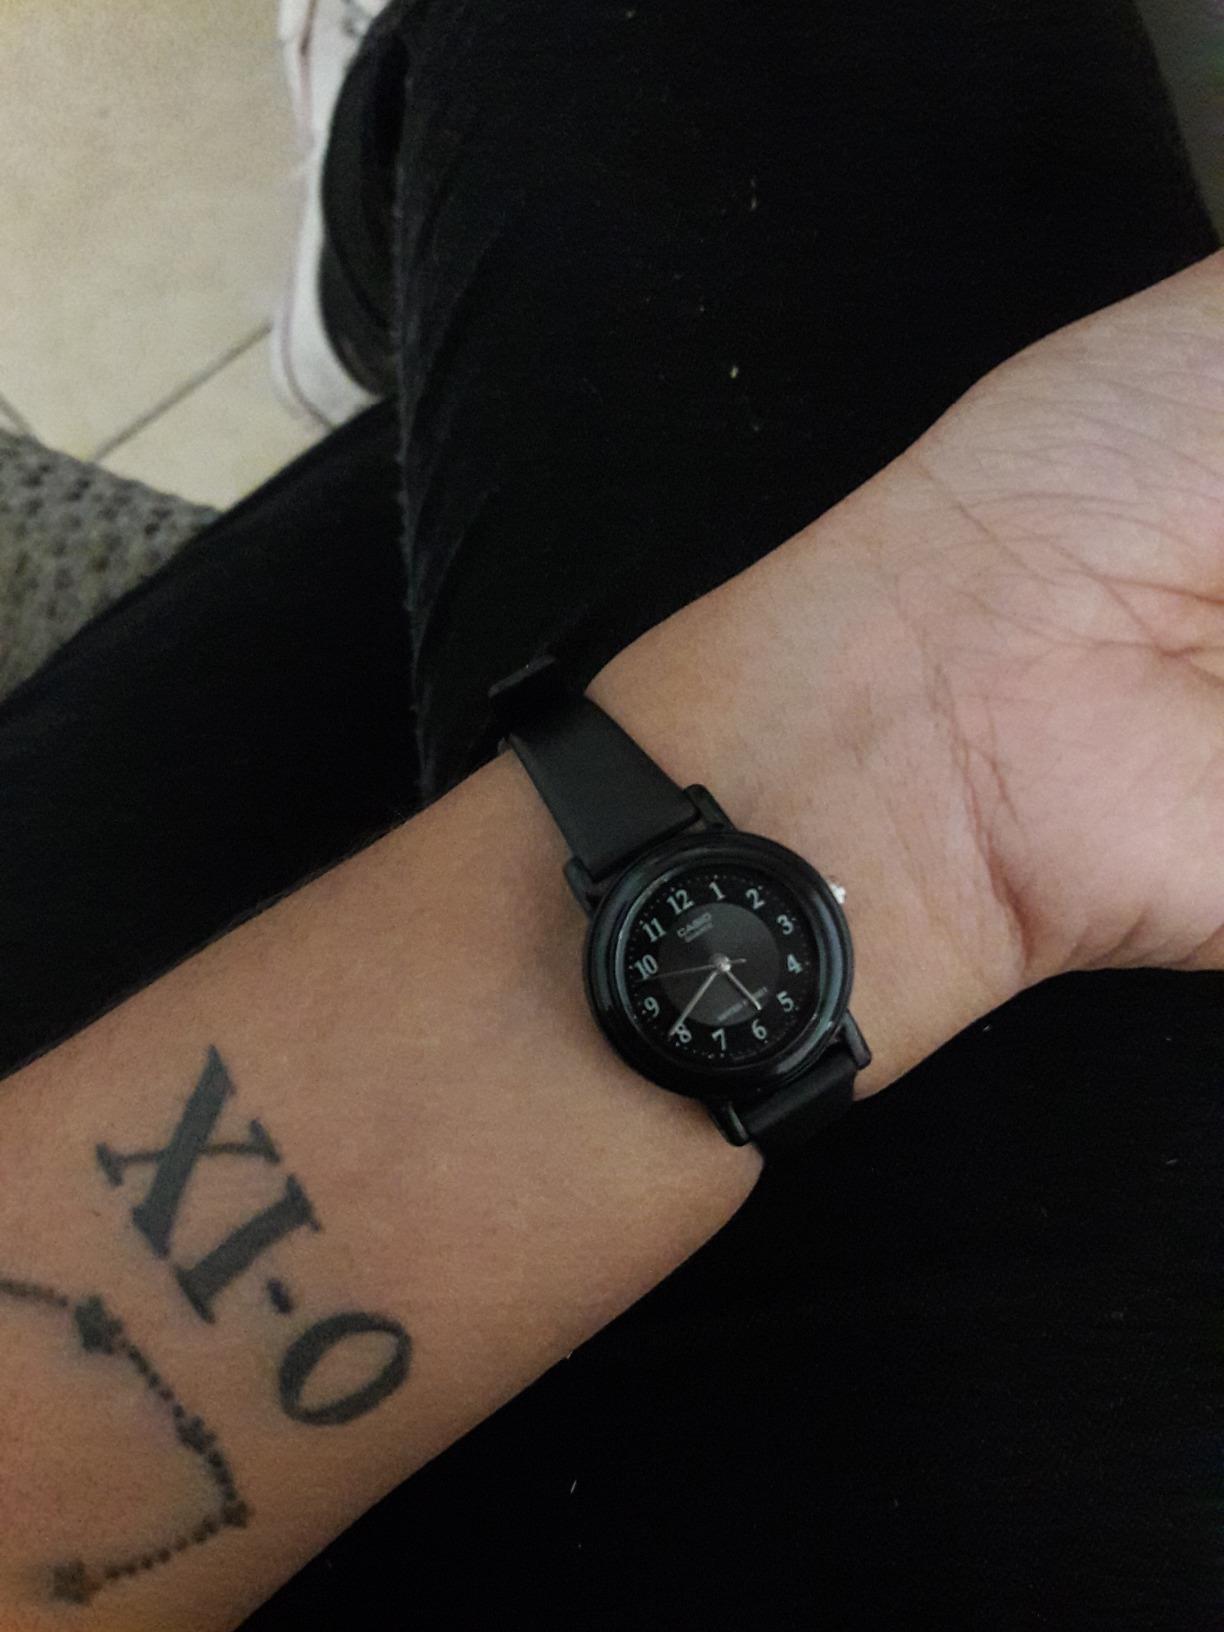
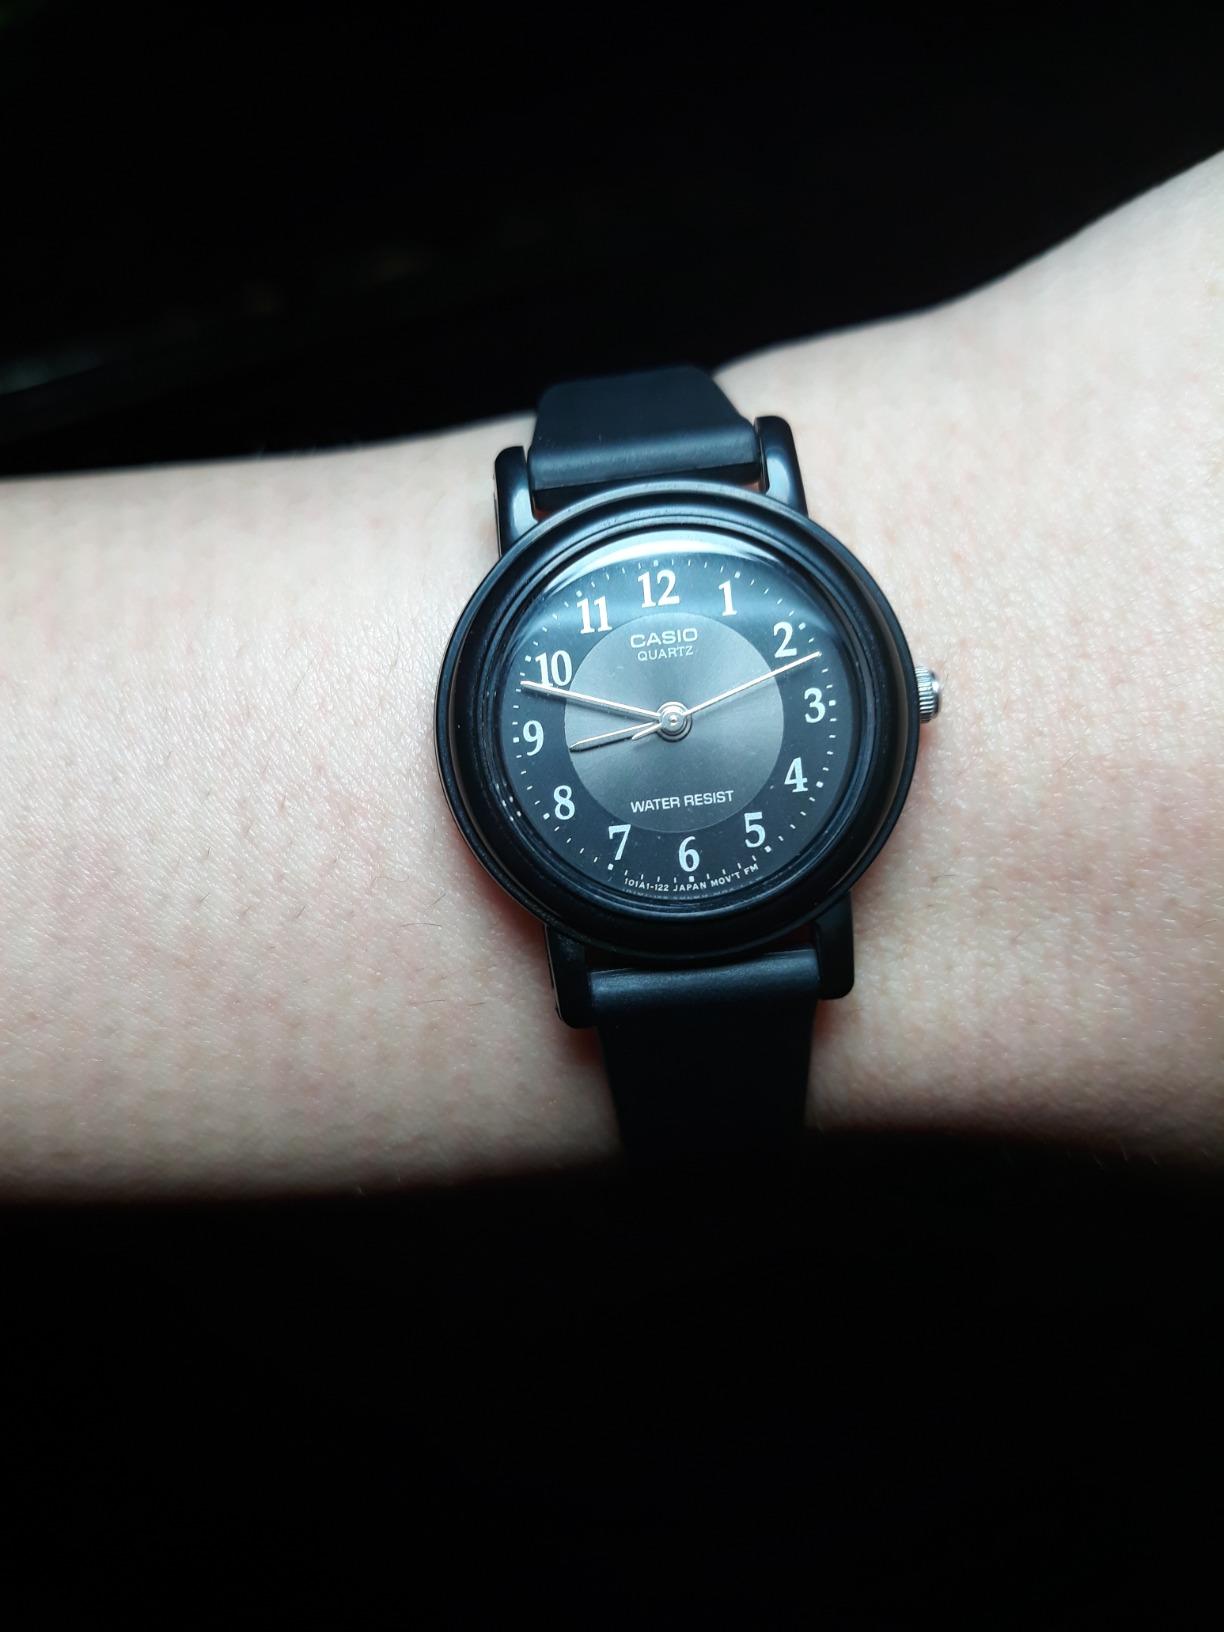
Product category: accessories_watch
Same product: yes